Barbell

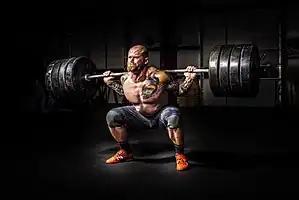
A man performing a squat with a barbell loaded with four weight plates on each end

A barbell is a piece of exercise equipment used in weight training, bodybuilding, weightlifting, powerlifting and strongman, consisting of a long bar, usually with weights attached at each end.